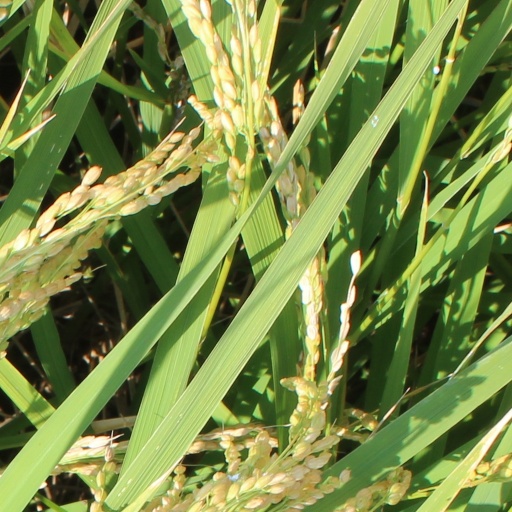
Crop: rice